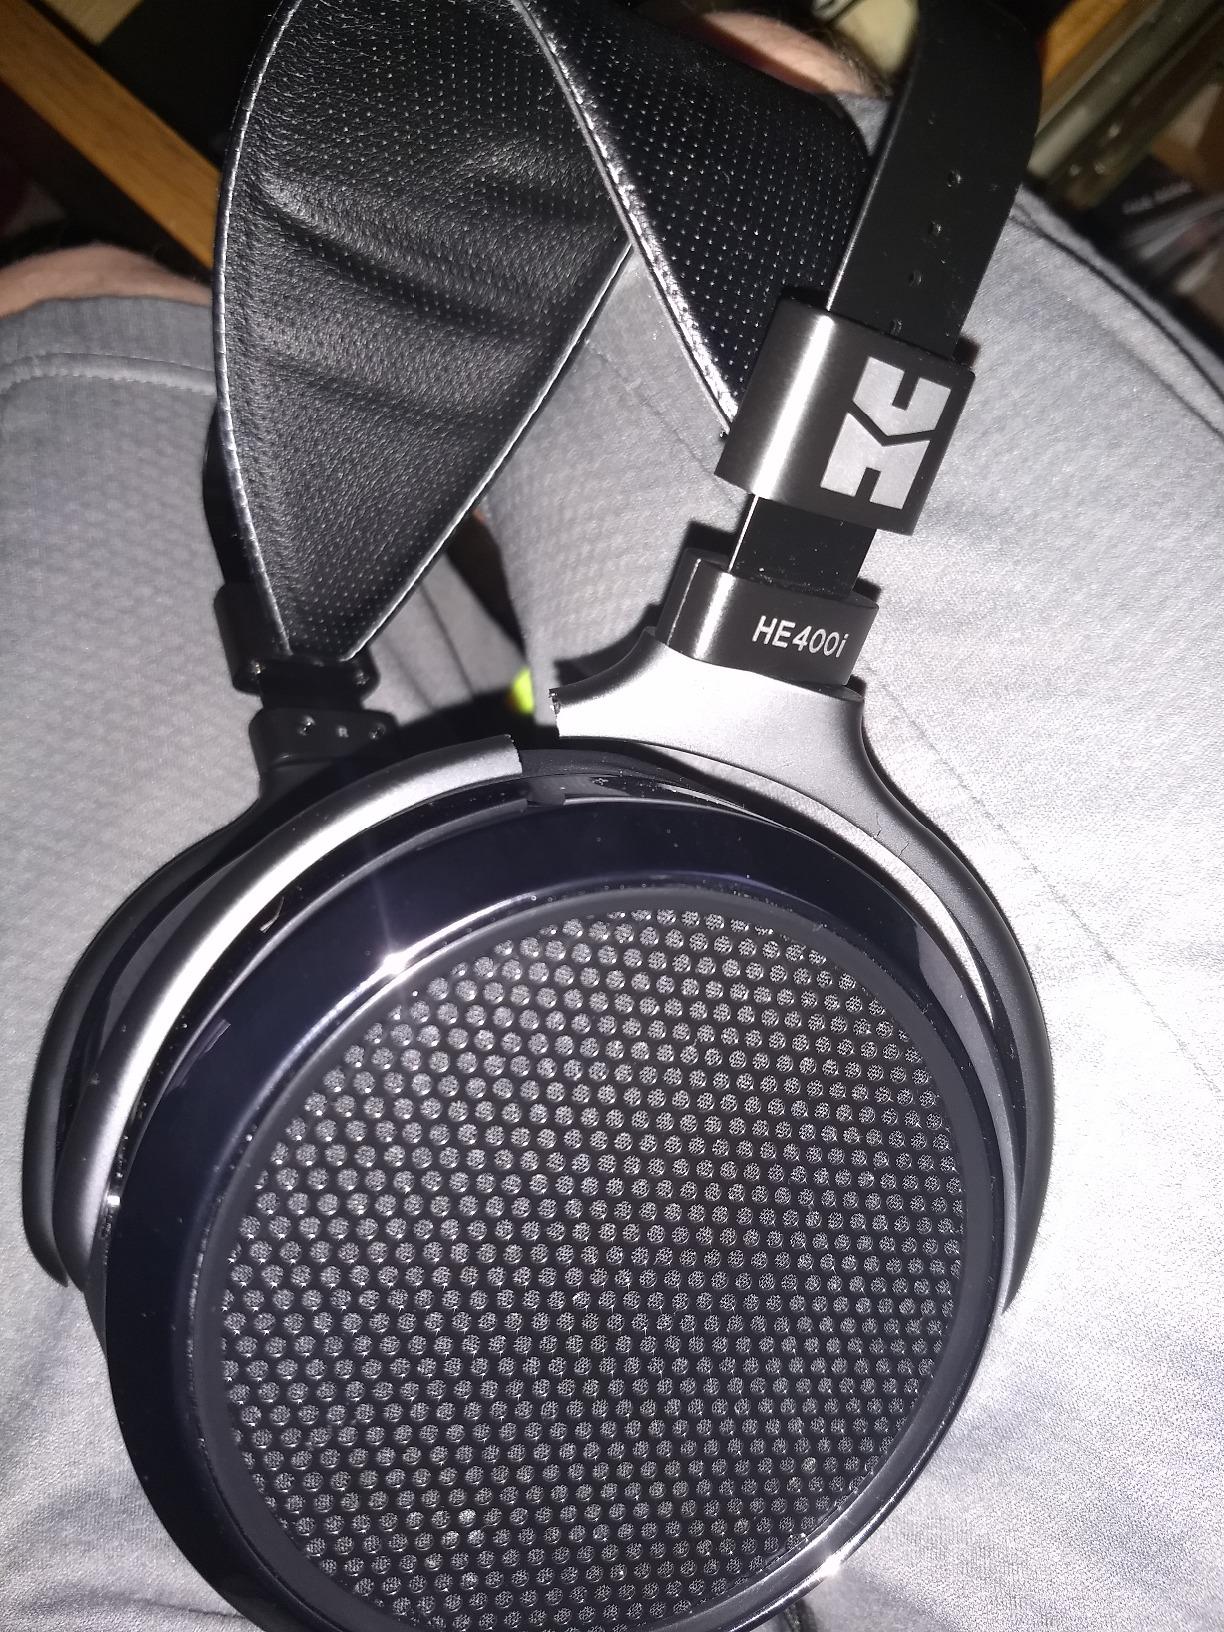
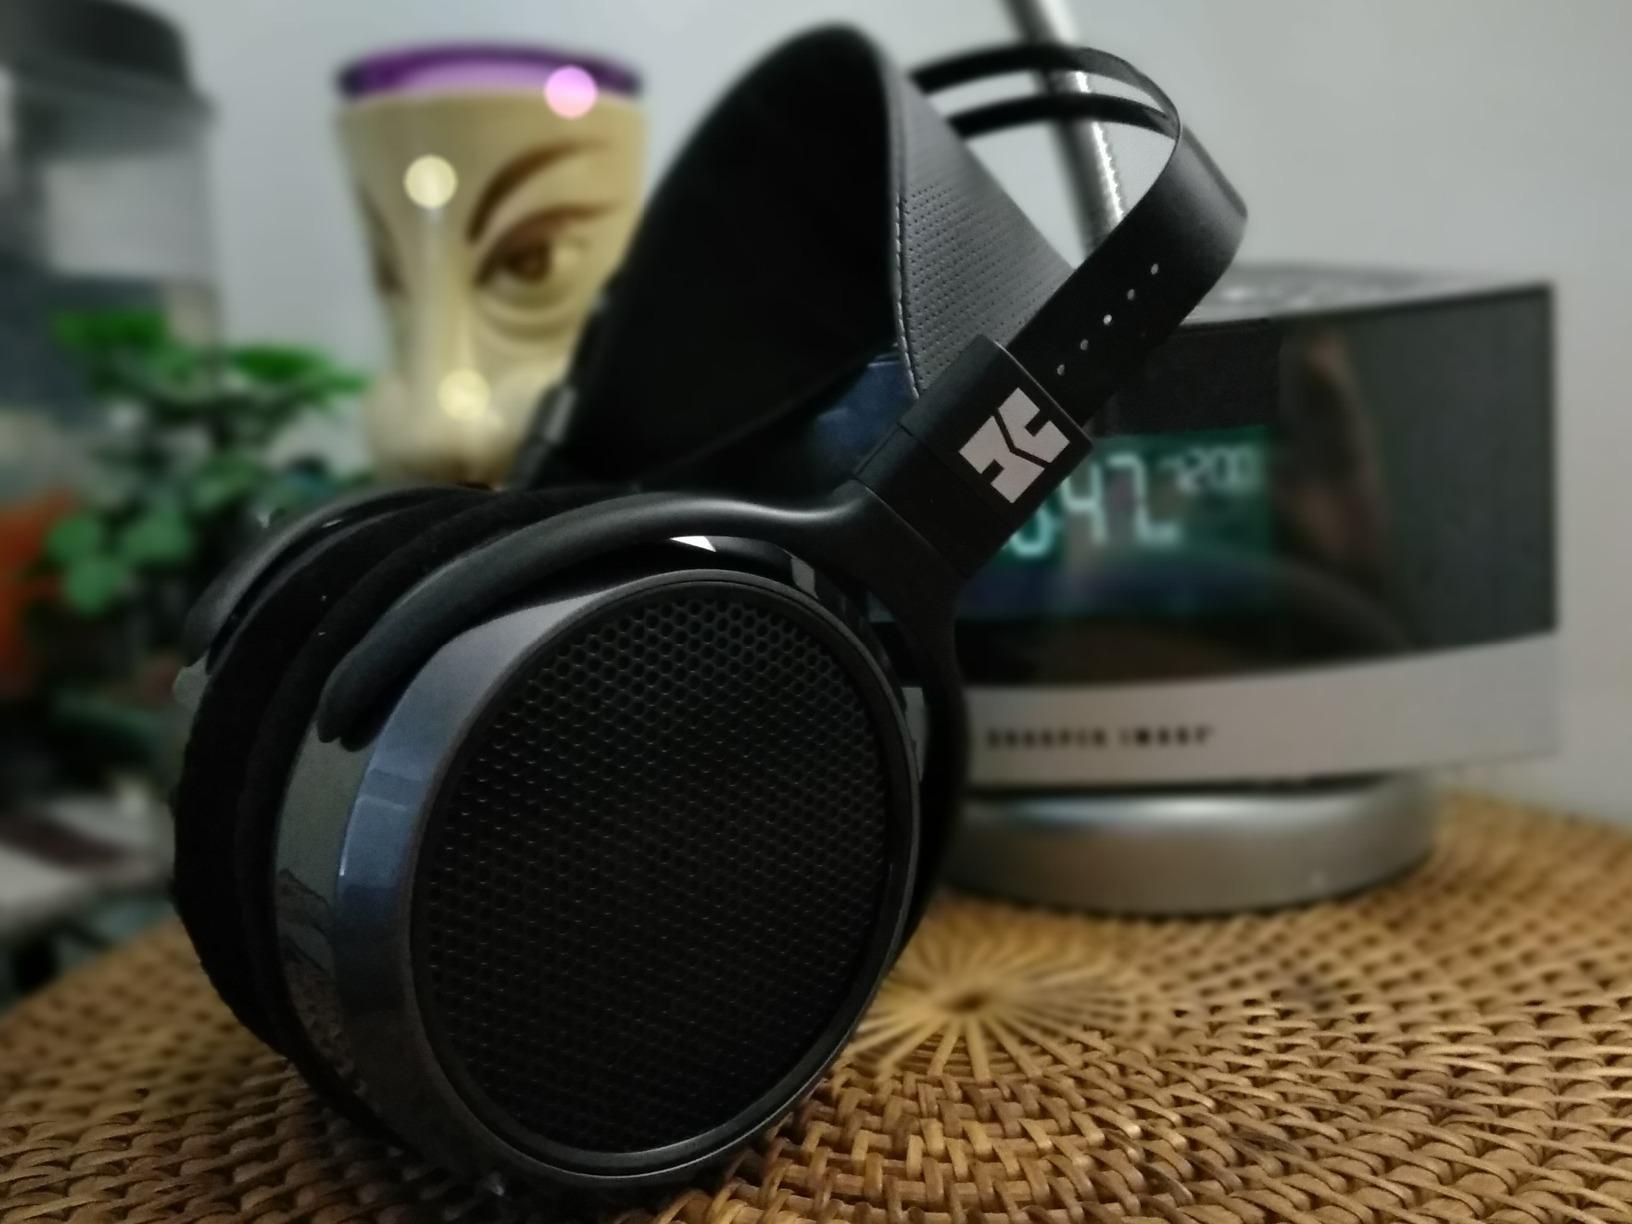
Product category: headphones
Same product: yes